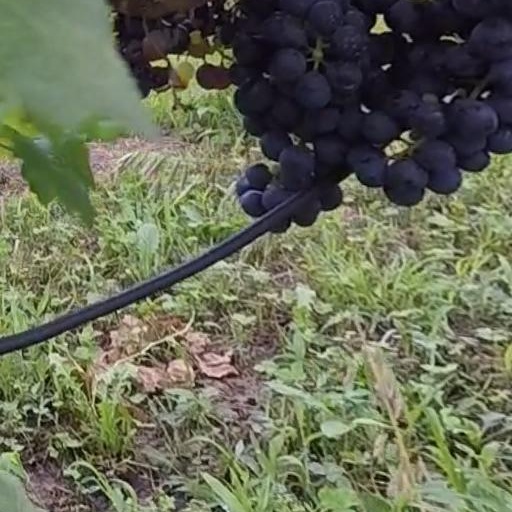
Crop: grape